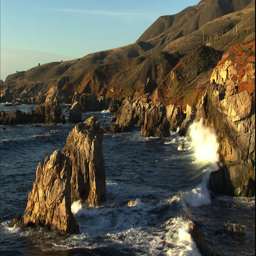
waves of the crash in to a rocky coast at sunset